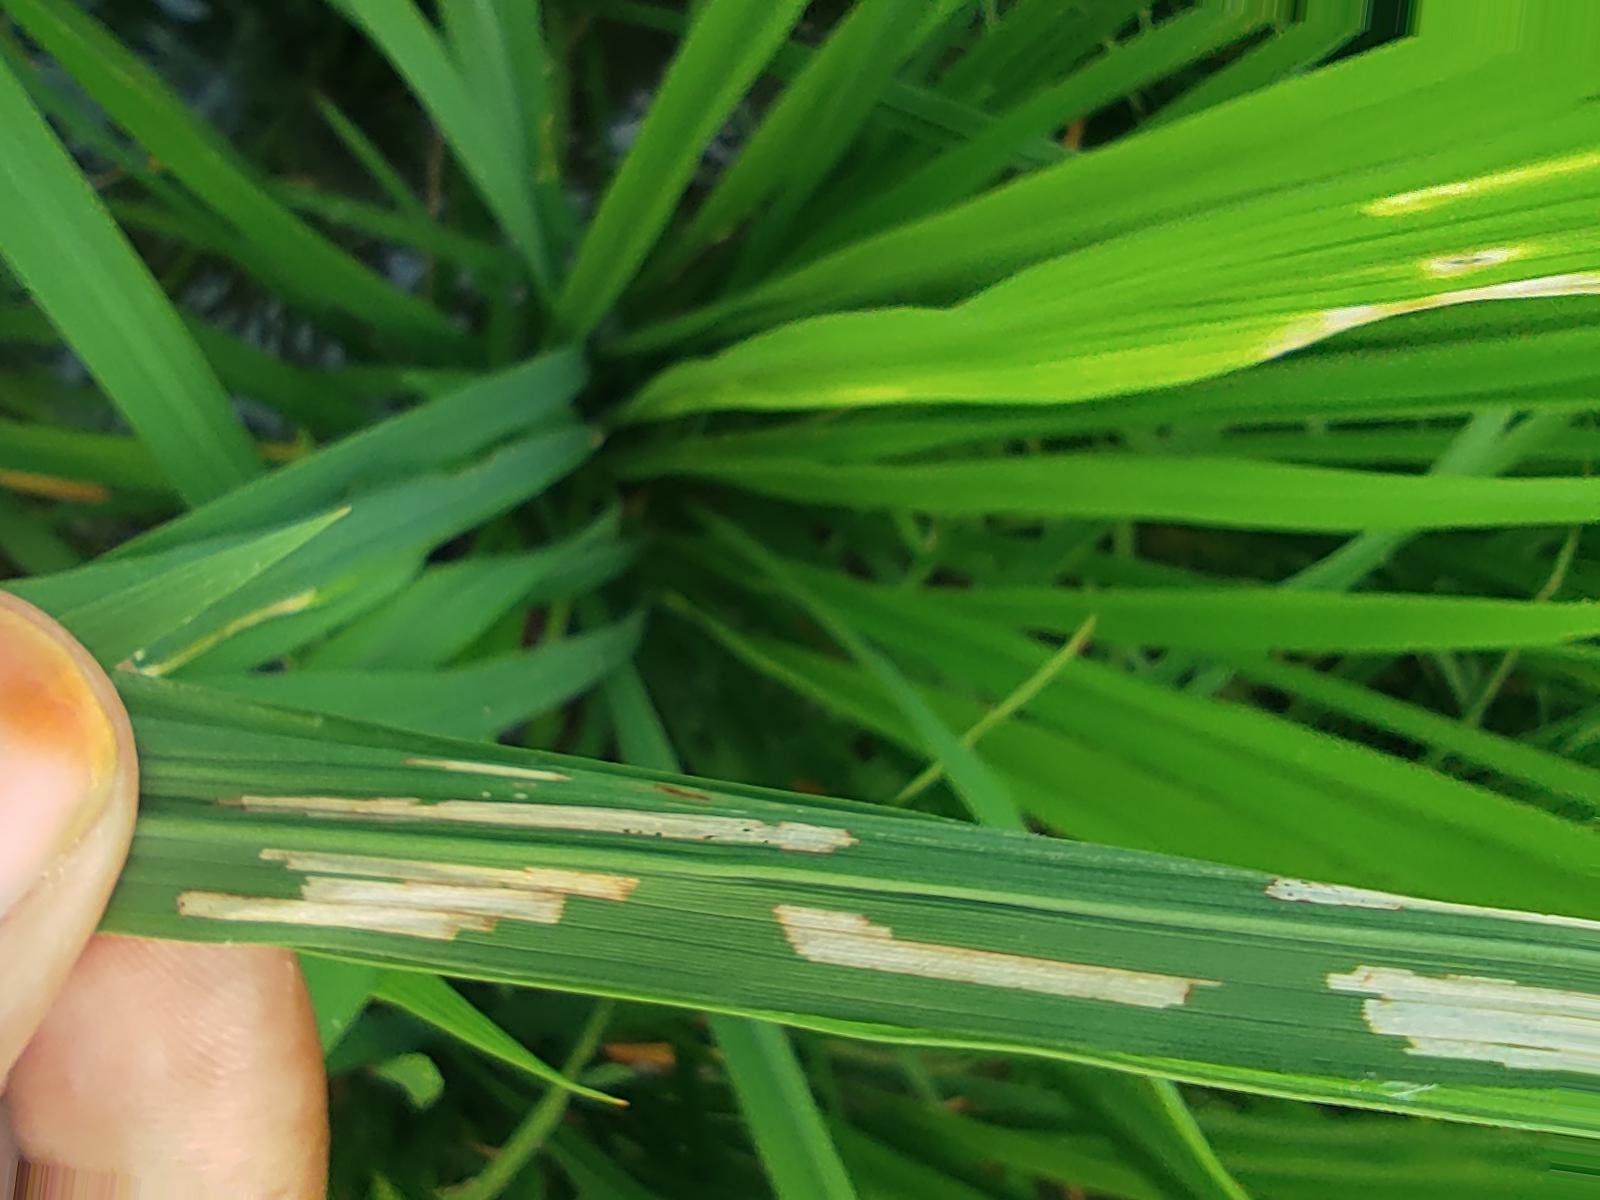
Nhãn: Sâu gai ( Hispa )